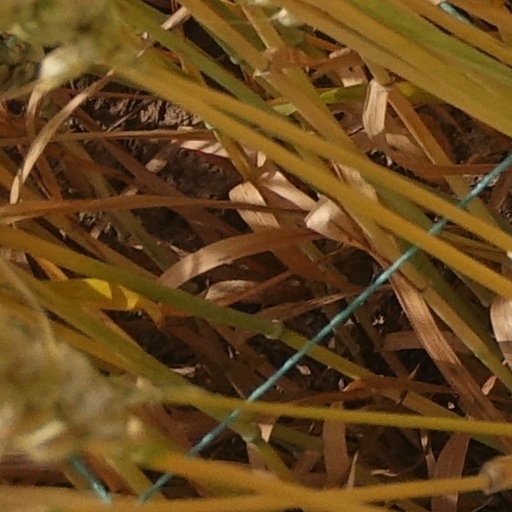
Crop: wheat